And Those We've Left Behind

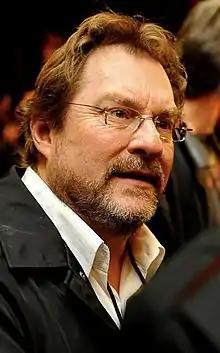
The performances of Stephen Root "(pictured)" and his wife Romy Rosemont were praised by critics.

The A.V. Club writer Noel Murray graded the episode with an A, calling it "an at once tense and moving episode of "Fringe"." Writing for "Entertainment Weekly", Jeff Jensen believed the episode was "high grade "Fringe", in my opinion, heartfelt and heady, a fraternal twin to the season 2 classic 'White Tulip.'" Jensen in particular highlighted the scene involving Peter's time-jumps while the Fringe team is investigating train tracks, comparing it to the experiences of main character Billy Pilgrim in the novel "Slaughterhouse Five". He explained, "The storytelling, editing, and acting worked together marvelously to create a clever, clear, and funny passage. Kudos to Joshua Jackson for recognizing and nailing the wry comedy of it all."